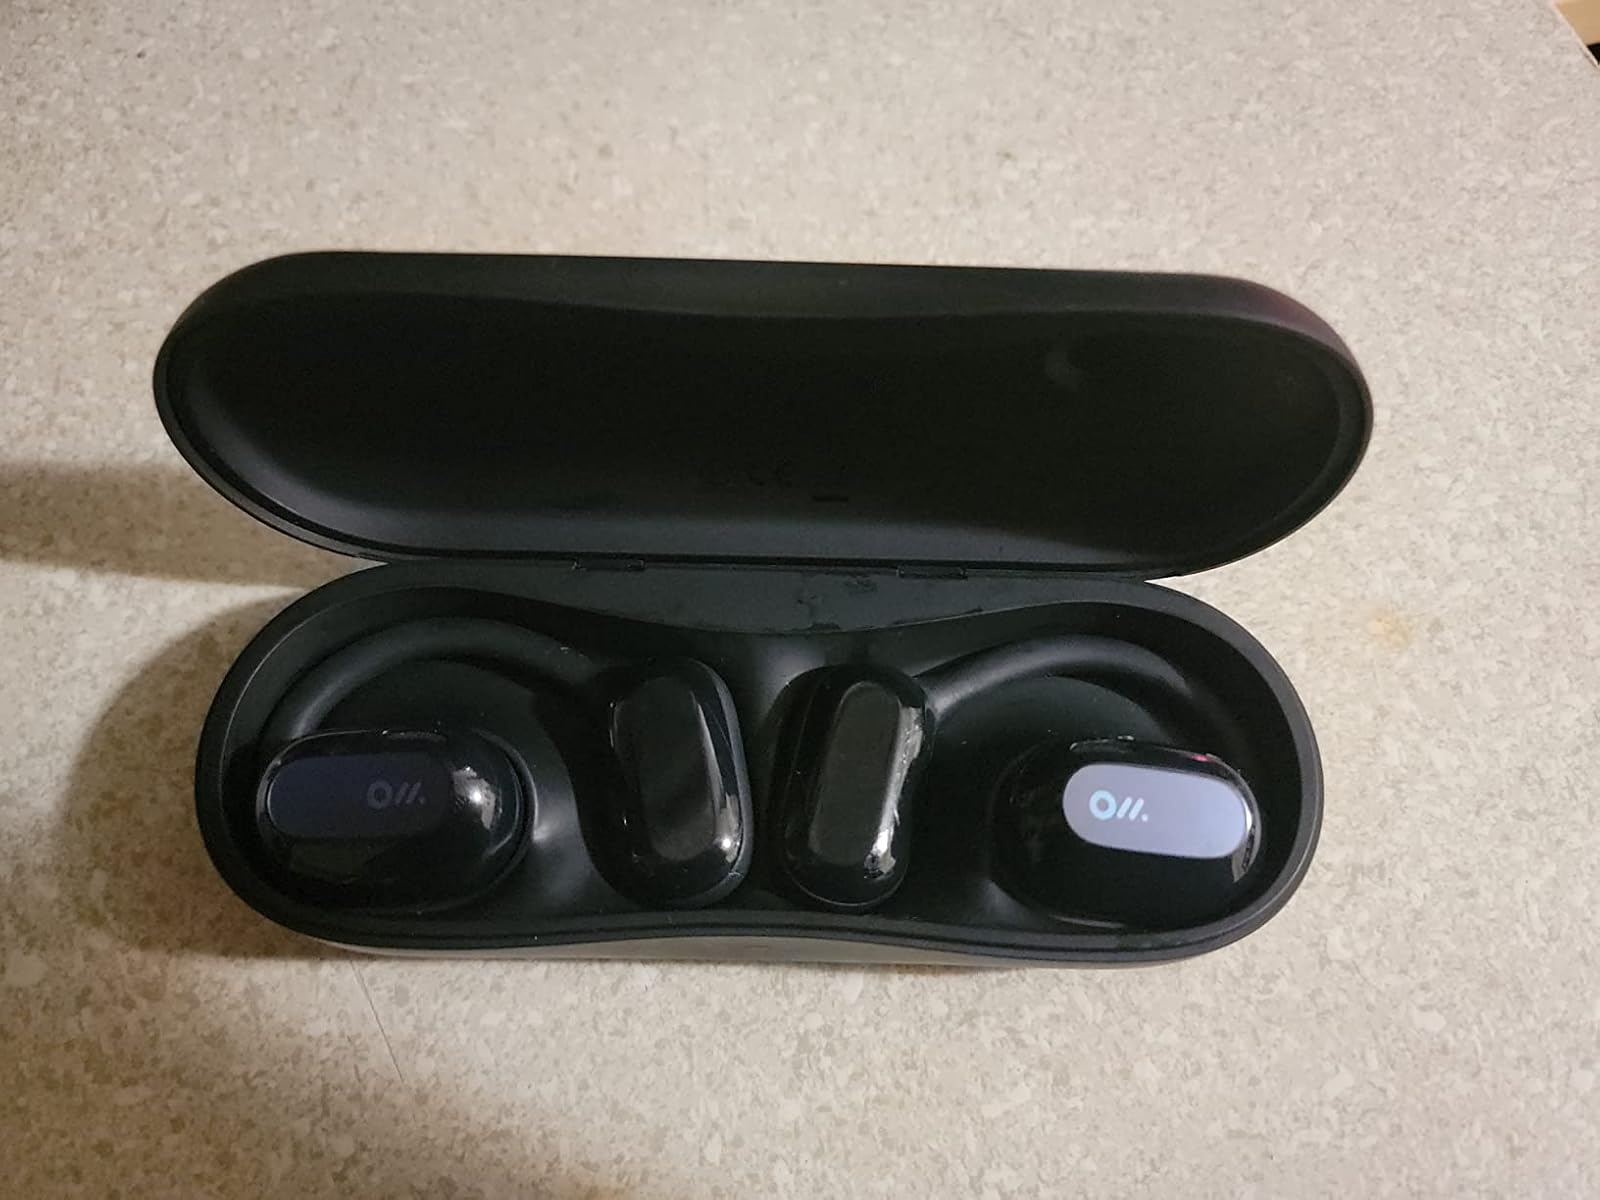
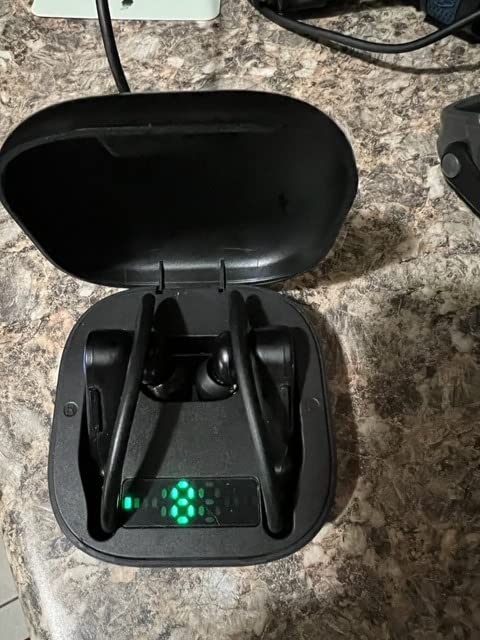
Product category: earbuds
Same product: no